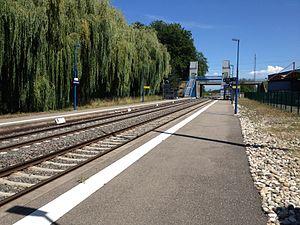
Gare de Duppigheim, Bas-Rhin, Alsace, France. Les quais et la passerelle.
La gare de Duppigheim est une gare ferroviaire française de la ligne de Strasbourg-Ville à Saint-Dié, située sur le territoire de la commune de Dachstein, à proximité de Kolbsheim, dans le département du Bas-Rhin, en région Grand Est. Elle dessert le parc d'activités économiques de la plaine de la Bruche.